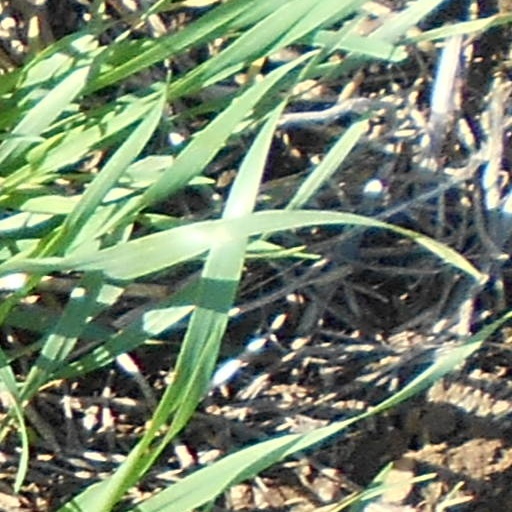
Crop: wheat